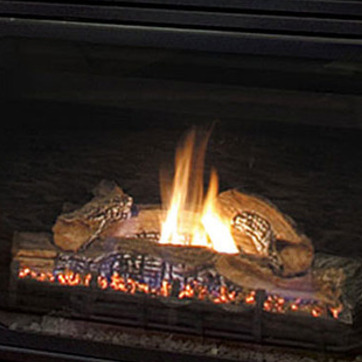
Material: other